Mahendranagar, Dhanusha

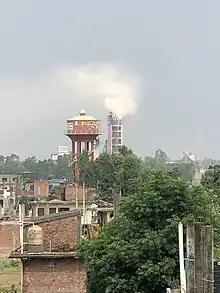
Tej Cement Factory

The only movie threater in Chhireswarnath municipality. Periodically stage shows, concerts and plays are occasionally organized by the local clubs and organizations. People here enjoys a lot during some festivals like Holi, Tihar, Deepawali, Dashain, etc.